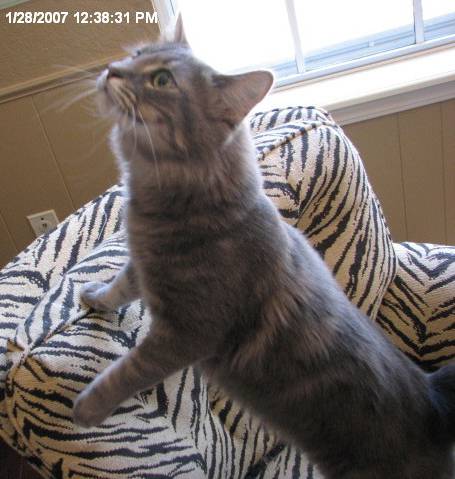
Label: cat